Acropolis of Rhodes

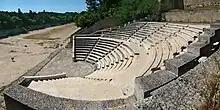

This small marble odeon could hold approximately 800 spectators. Situated northwest of the Stadium, it has been heavily reconstructed, as only the orchestra and a few front row seats are original.